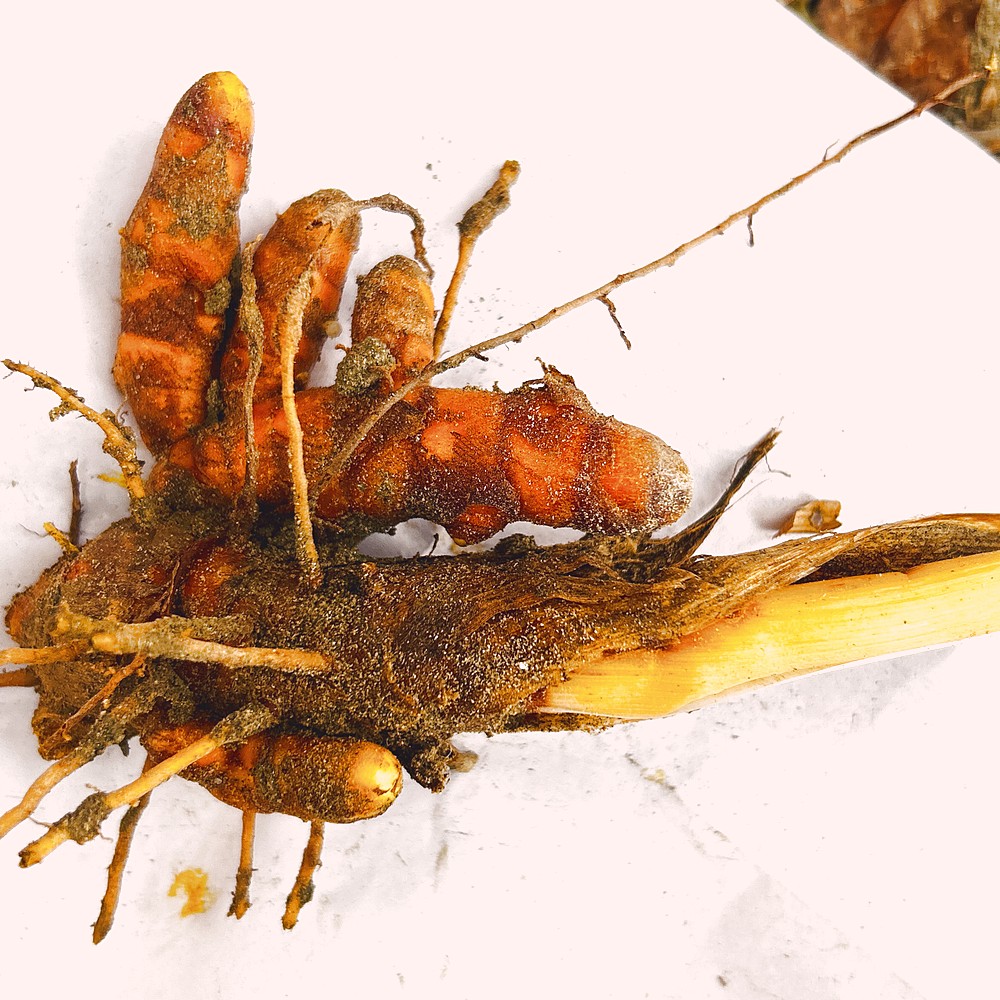
Label: Rhizome Healthy Root